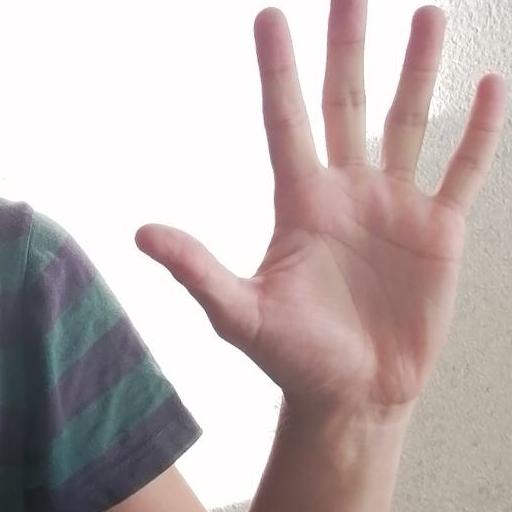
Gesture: palm